Karl Mathie House

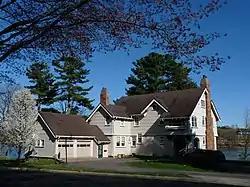
Karl Mathie House

Karl Mathie was a clergyman, educator, and the first president of Wausau Sulphate Fiber Co. (later Wausau Paper), which revived Mosinee's economy after Dessert's sawmill closed. Later purchased by musician John Altenburgh.